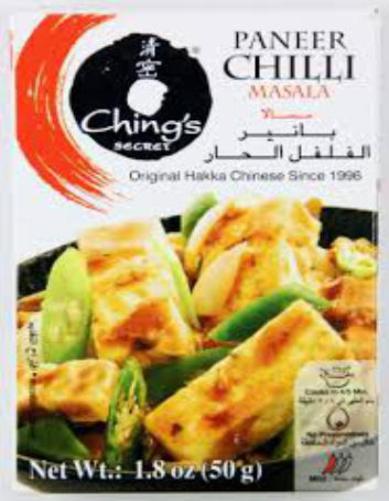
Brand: ching's secret
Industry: Food